Polish–Teutonic Wars

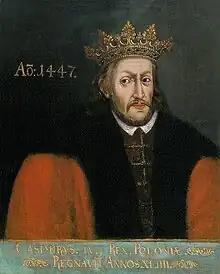
Casimir IV Jagiellon

The Battle of Świecino (Schwetz), where the excellent Teutonic commander Fritz Raweneck was killed, changed the course of the war. After that battle the Poles, supported by Ulrich Czerwonka, released from Bohemian imprisonment, were able to take the offensive. On July 27, 1463, Dunin began the siege of Mewe. Because of the great strategic importance of the city and castle, the Grand Master of the Teutonic Order sent reinforcements. The Teutonic army, under commanders von Plauen, von Zinnenberg, and the grand master, gathered in Stargard. On September 15, 1463, 44 ships of the Teutonic navy were destroyed by 30 ships from Danzig and Elbing in the Battle of Zatoka Świeża. Soon after the battle, von Zinnenberg, with approval of the Teutonic Order, made a treaty with Poland, withdrawing from the war but retaining in his possession a few castles in Culmerland. Mewe capitulated on January 1, 1464.